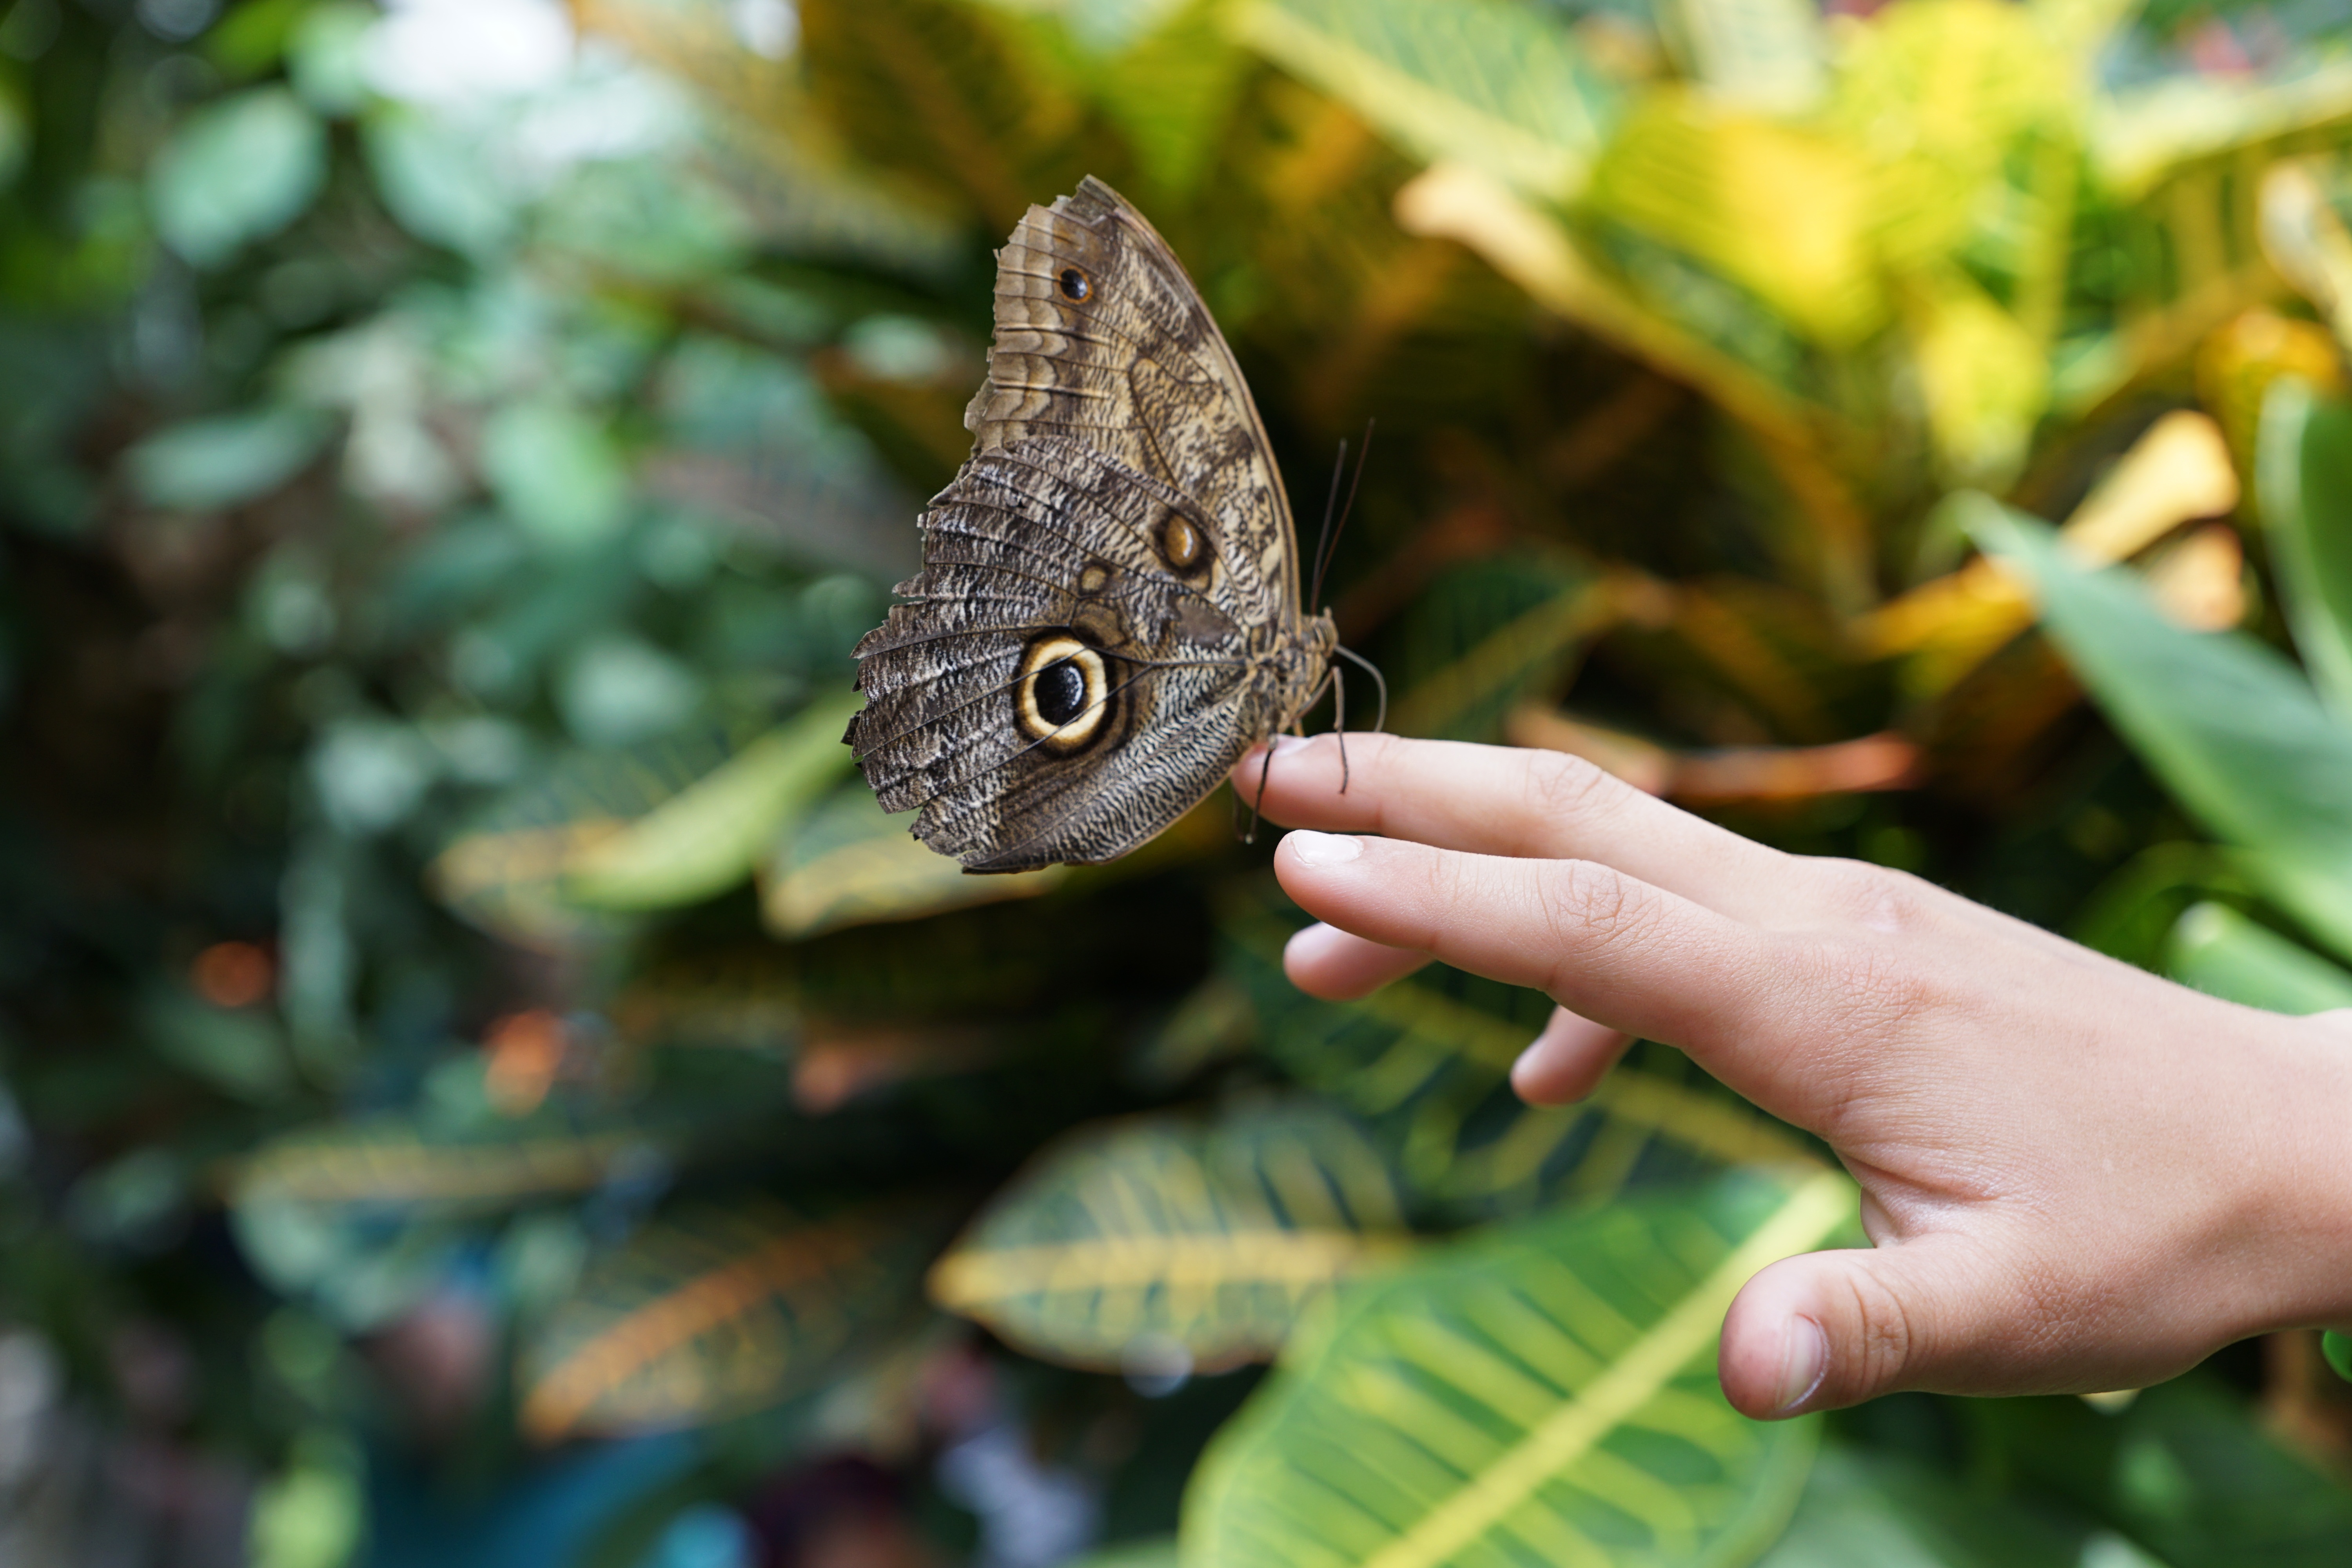
hand, nature, grass, wing, lawn, photography, leaf, flower, wildlife, green, jungle, insect, botany, moth, butterfly, flora, fauna, invertebrate, close up, tropics, macro photography, pollinator, moths and butterflies